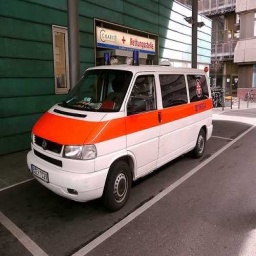
Label: ambulance